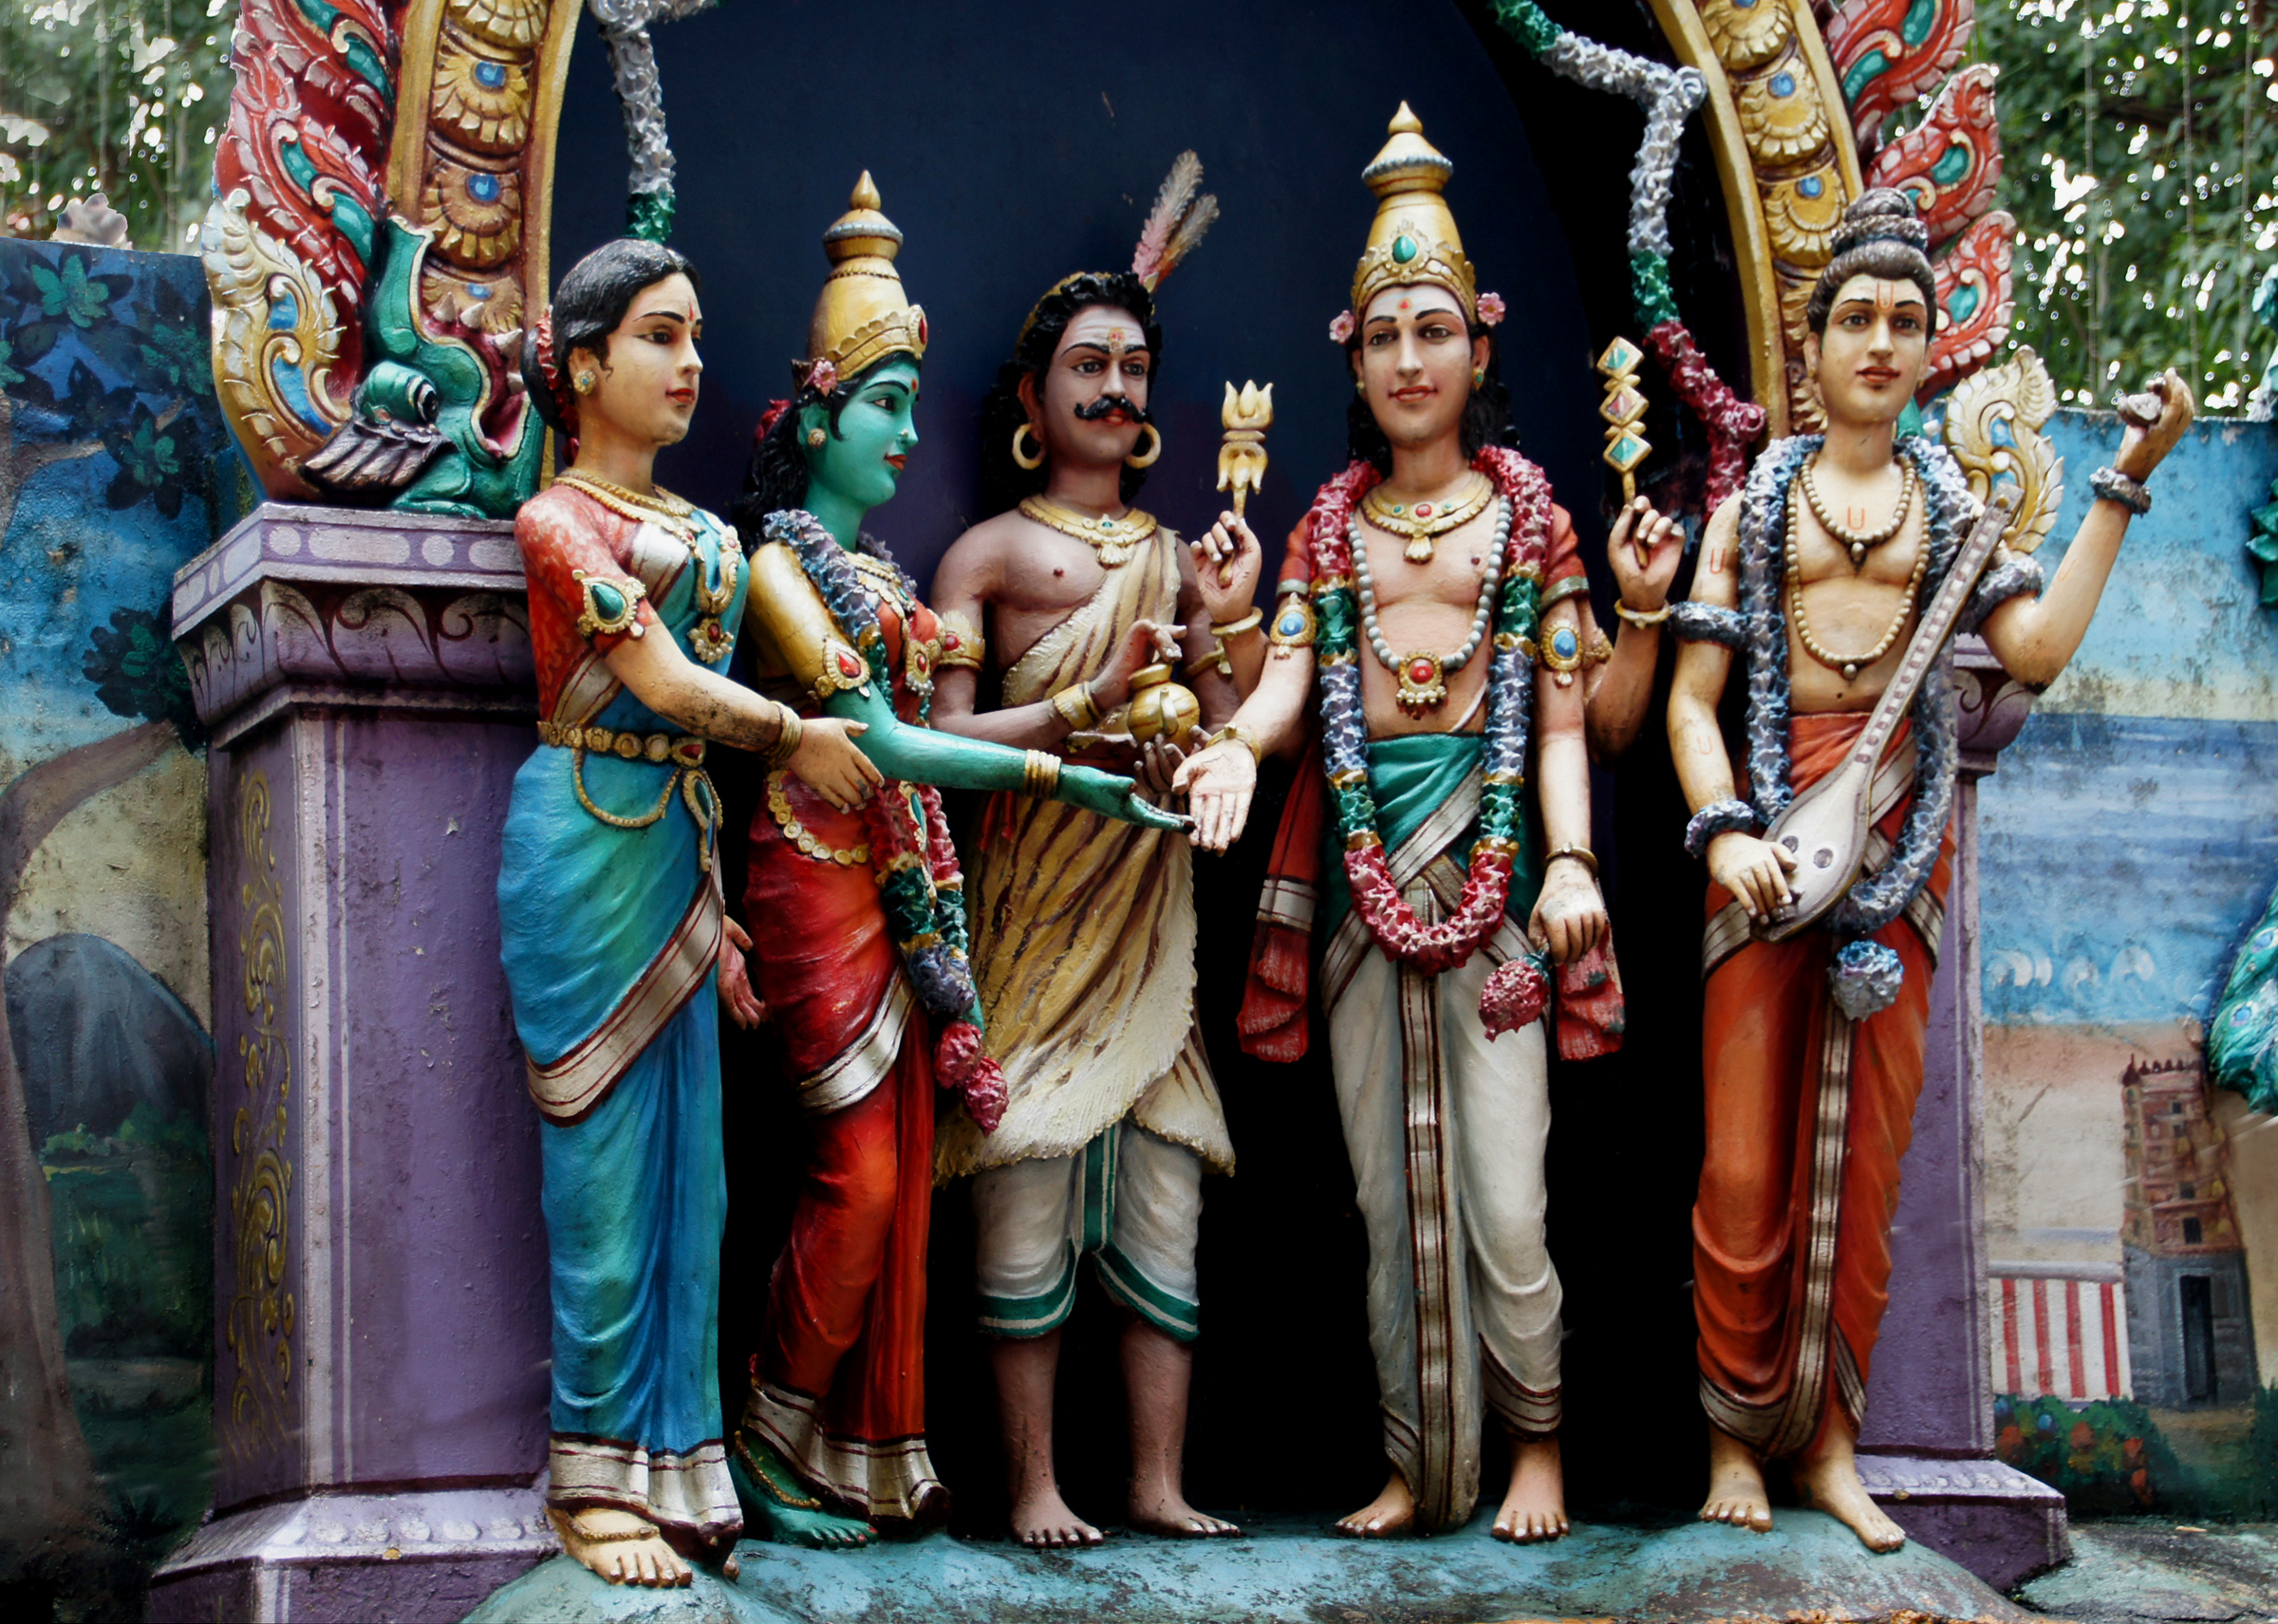
people, statue, tourism, tribe, temple, tradition, batucaves, hinduimages, hindu temple